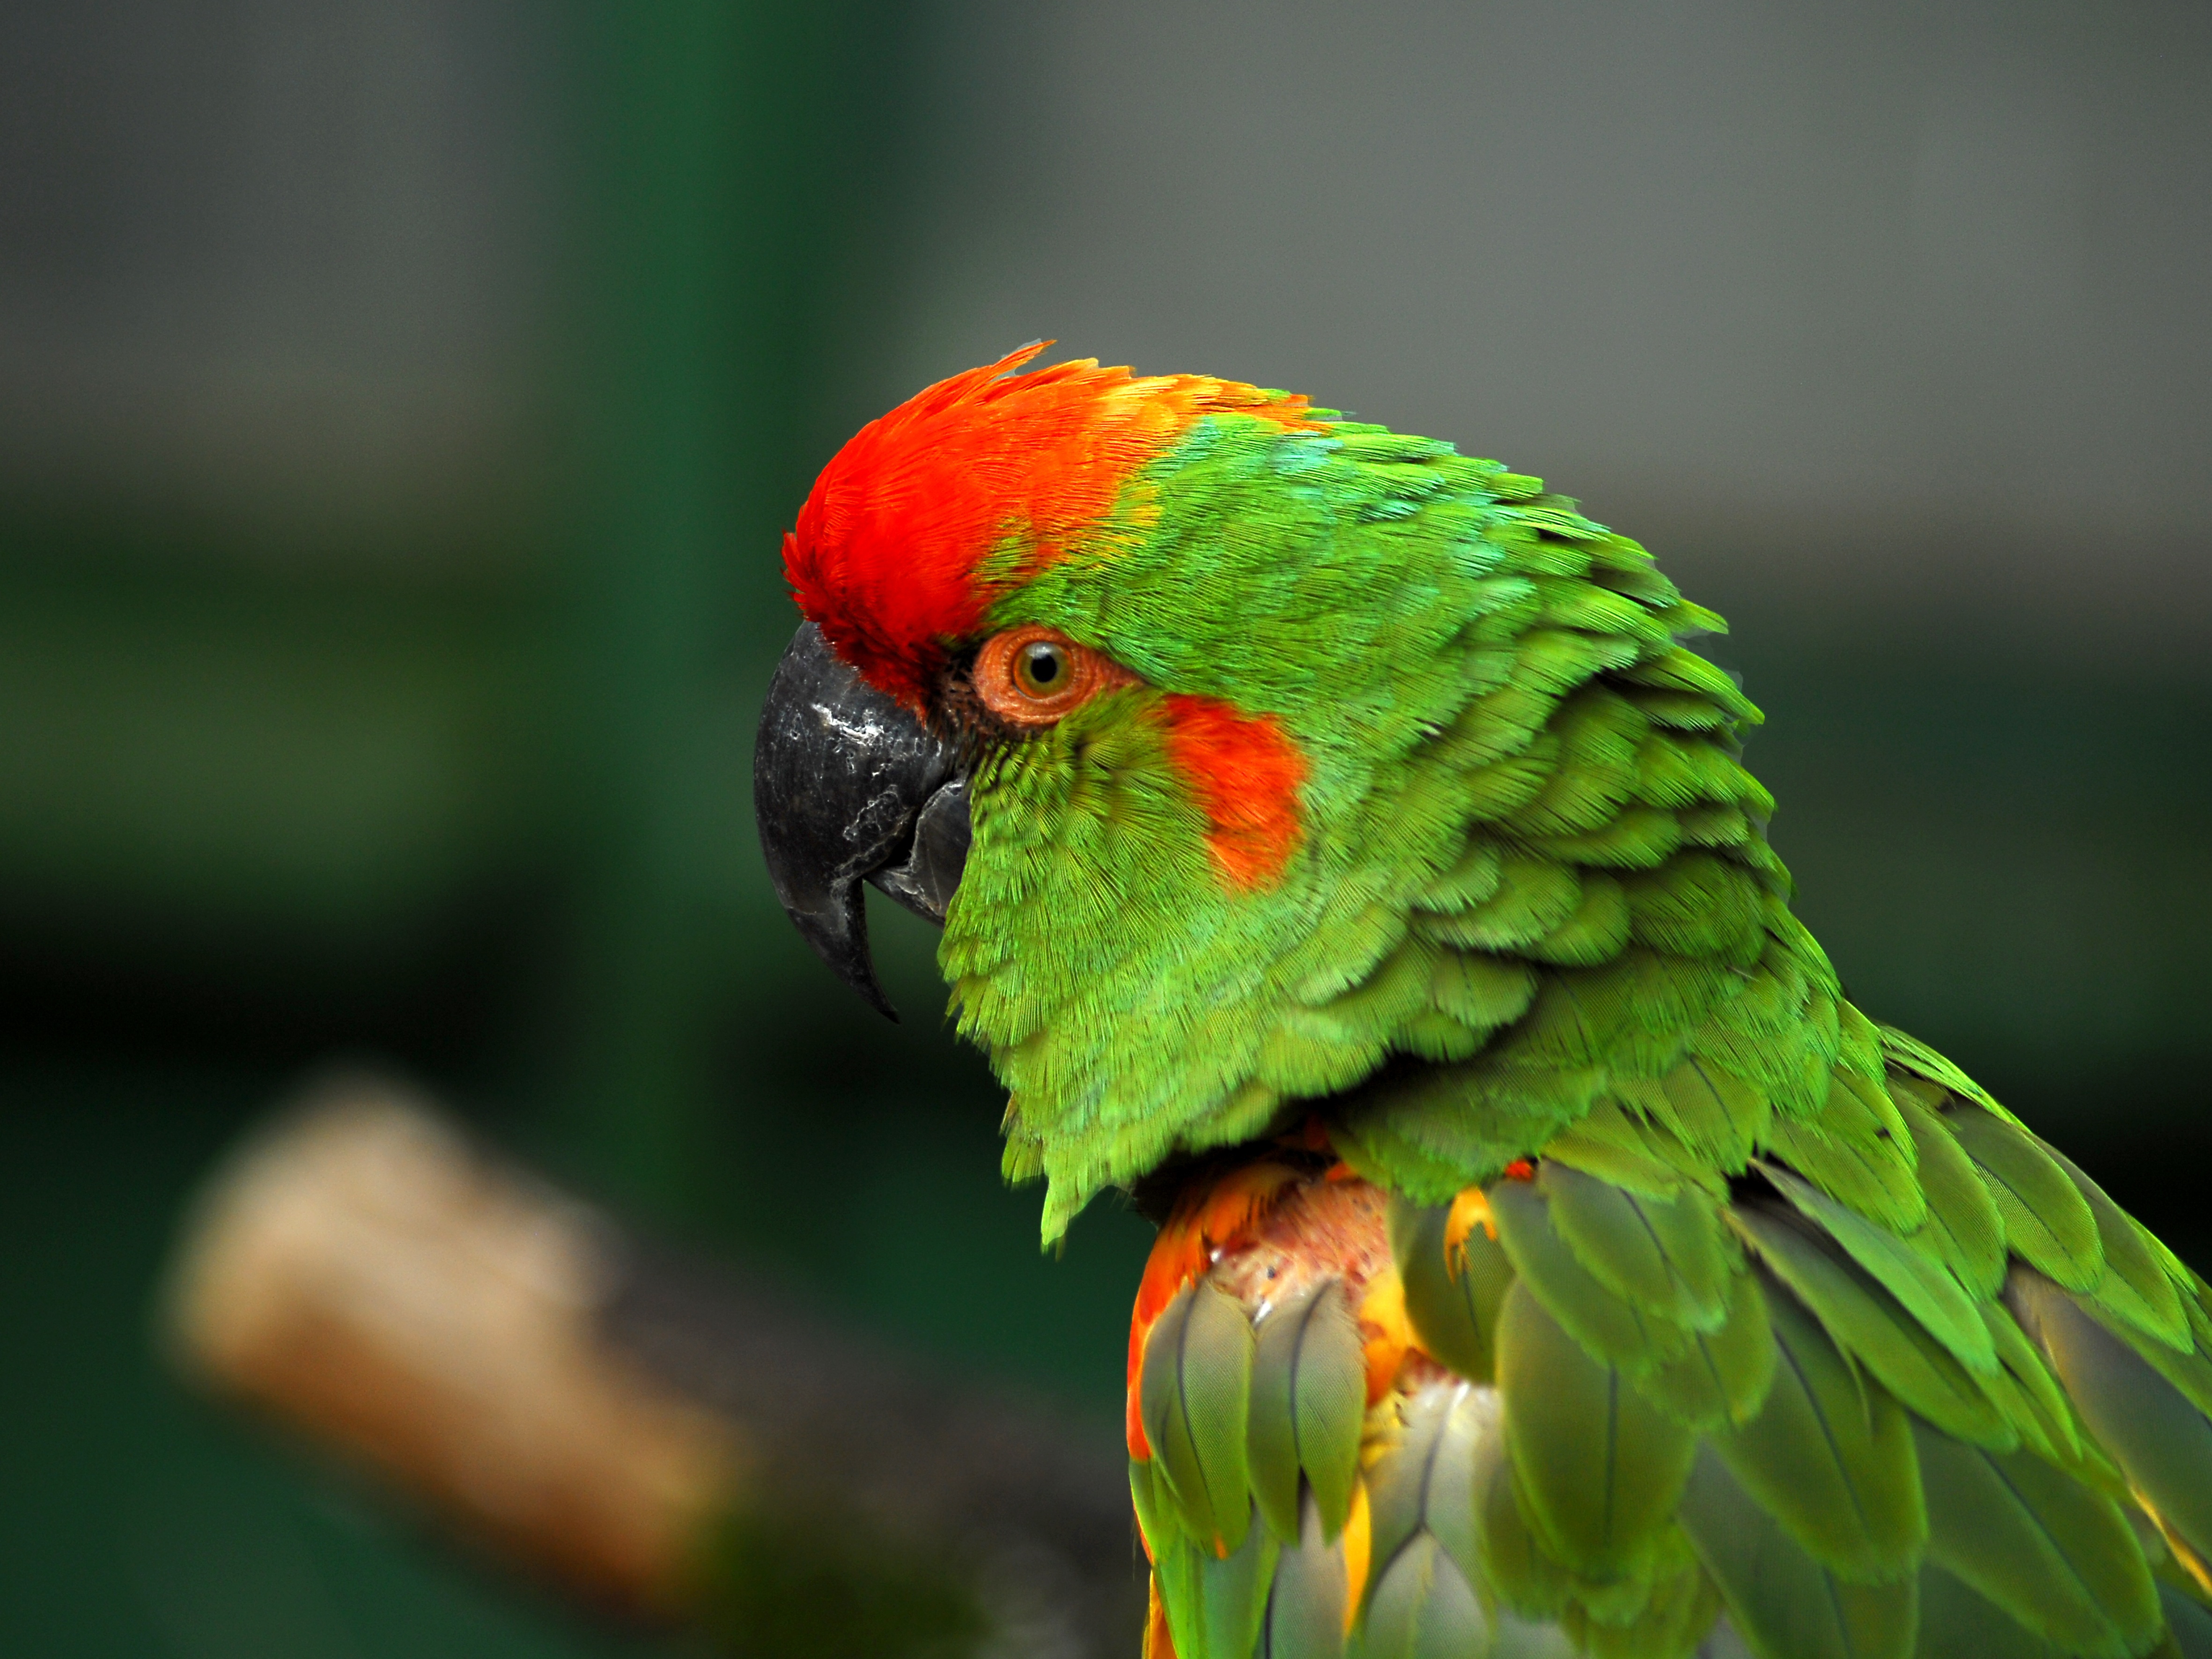
bird, animal, wildlife, green, beak, fauna, lorikeet, macaw, close up, vertebrate, parrot, ara